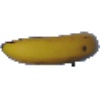
Label: Banana 1